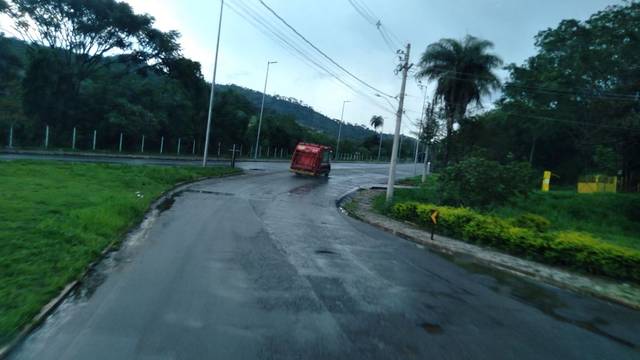
Region: Brazil
Coordinates: -19.875, -43.874